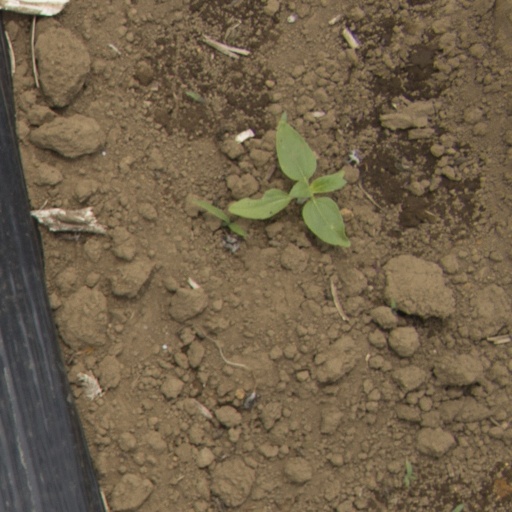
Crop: Jerusalem artichoke